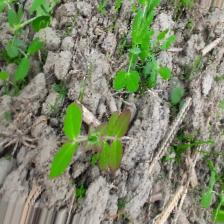
Label: Lentil Rust